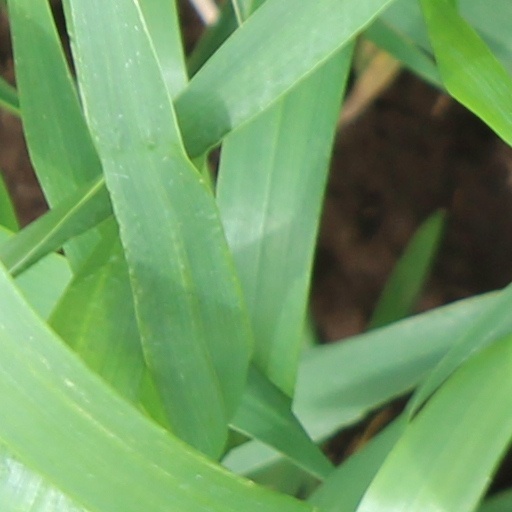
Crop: wheat